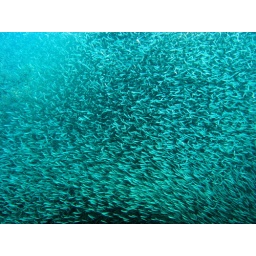
Like being in a cloud of fish